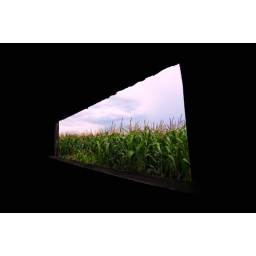
view from a shed window in a field